Mary Thomas O'Neal

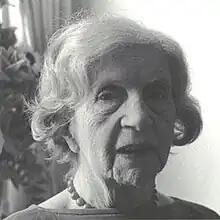
Mary Thomas (O'Neal) at the time of her interview in 1974

Mary Thomas O'Neal moved to Los Angeles later in life, and opened a clothing shop. After World War II she visited Wales again, with her second husband. In 1950 she attended a union commemoration at the Hollywood Palladium, and in 1965 she spoke at a memorial program at Ludlow. She wrote a memoir, "Those Damn Foreigners" (1971), considered the only "published eyewitness account of the Ludlow massacre." She lived in the Hollywood Knickerbocker Hotel as an old woman, and experienced memory loss before she died, probably in the 1970s.